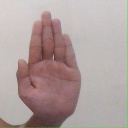
अक्षर: ध